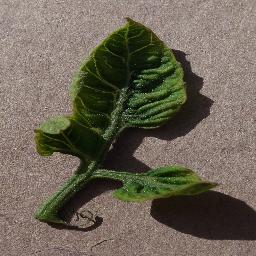
Label: Tomato___Tomato_Yellow_Leaf_Curl_Virus